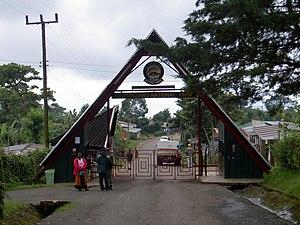
Le Kilimandjaro ou Kilimanjaro est une montagne située dans le Nord-Est de la Tanzanie et composée de trois volcans : le Shira à l'ouest, culminant à 3 962 mètres d'altitude, le Mawenzi à l'est, s'élevant à 5 149 mètres d'altitude, et le Kibo, le plus récent géologiquement, situé entre les deux autres et dont le pic Uhuru à 5 891,8 mètres d'altitude constitue le point culminant de l'Afrique. Outre cette caractéristique, le Kilimandjaro est connu pour sa calotte glaciaire sommitale en phase de retrait accéléré depuis le début du XXᵉ siècle et qui devrait disparaître totalement d'ici 2030 à 2050. La baisse des précipitations neigeuses qui en est responsable est souvent attribuée au réchauffement climatique mais la déforestation est également un facteur majeur. Ainsi, malgré la création du parc national en 1973 et alors même qu'elle joue un rôle essentiel dans la régulation bioclimatique du cycle de l'eau, la ceinture forestière continue à se resserrer.